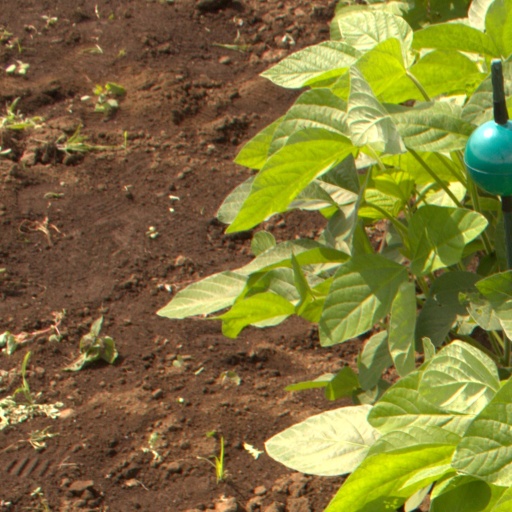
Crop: soybean